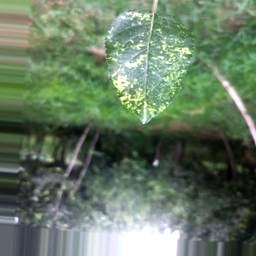
Label: Apple_Mosaic